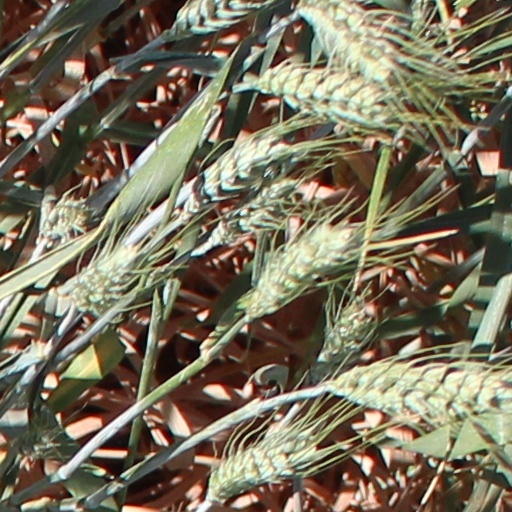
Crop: wheat